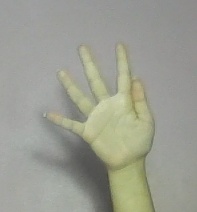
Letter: sheen